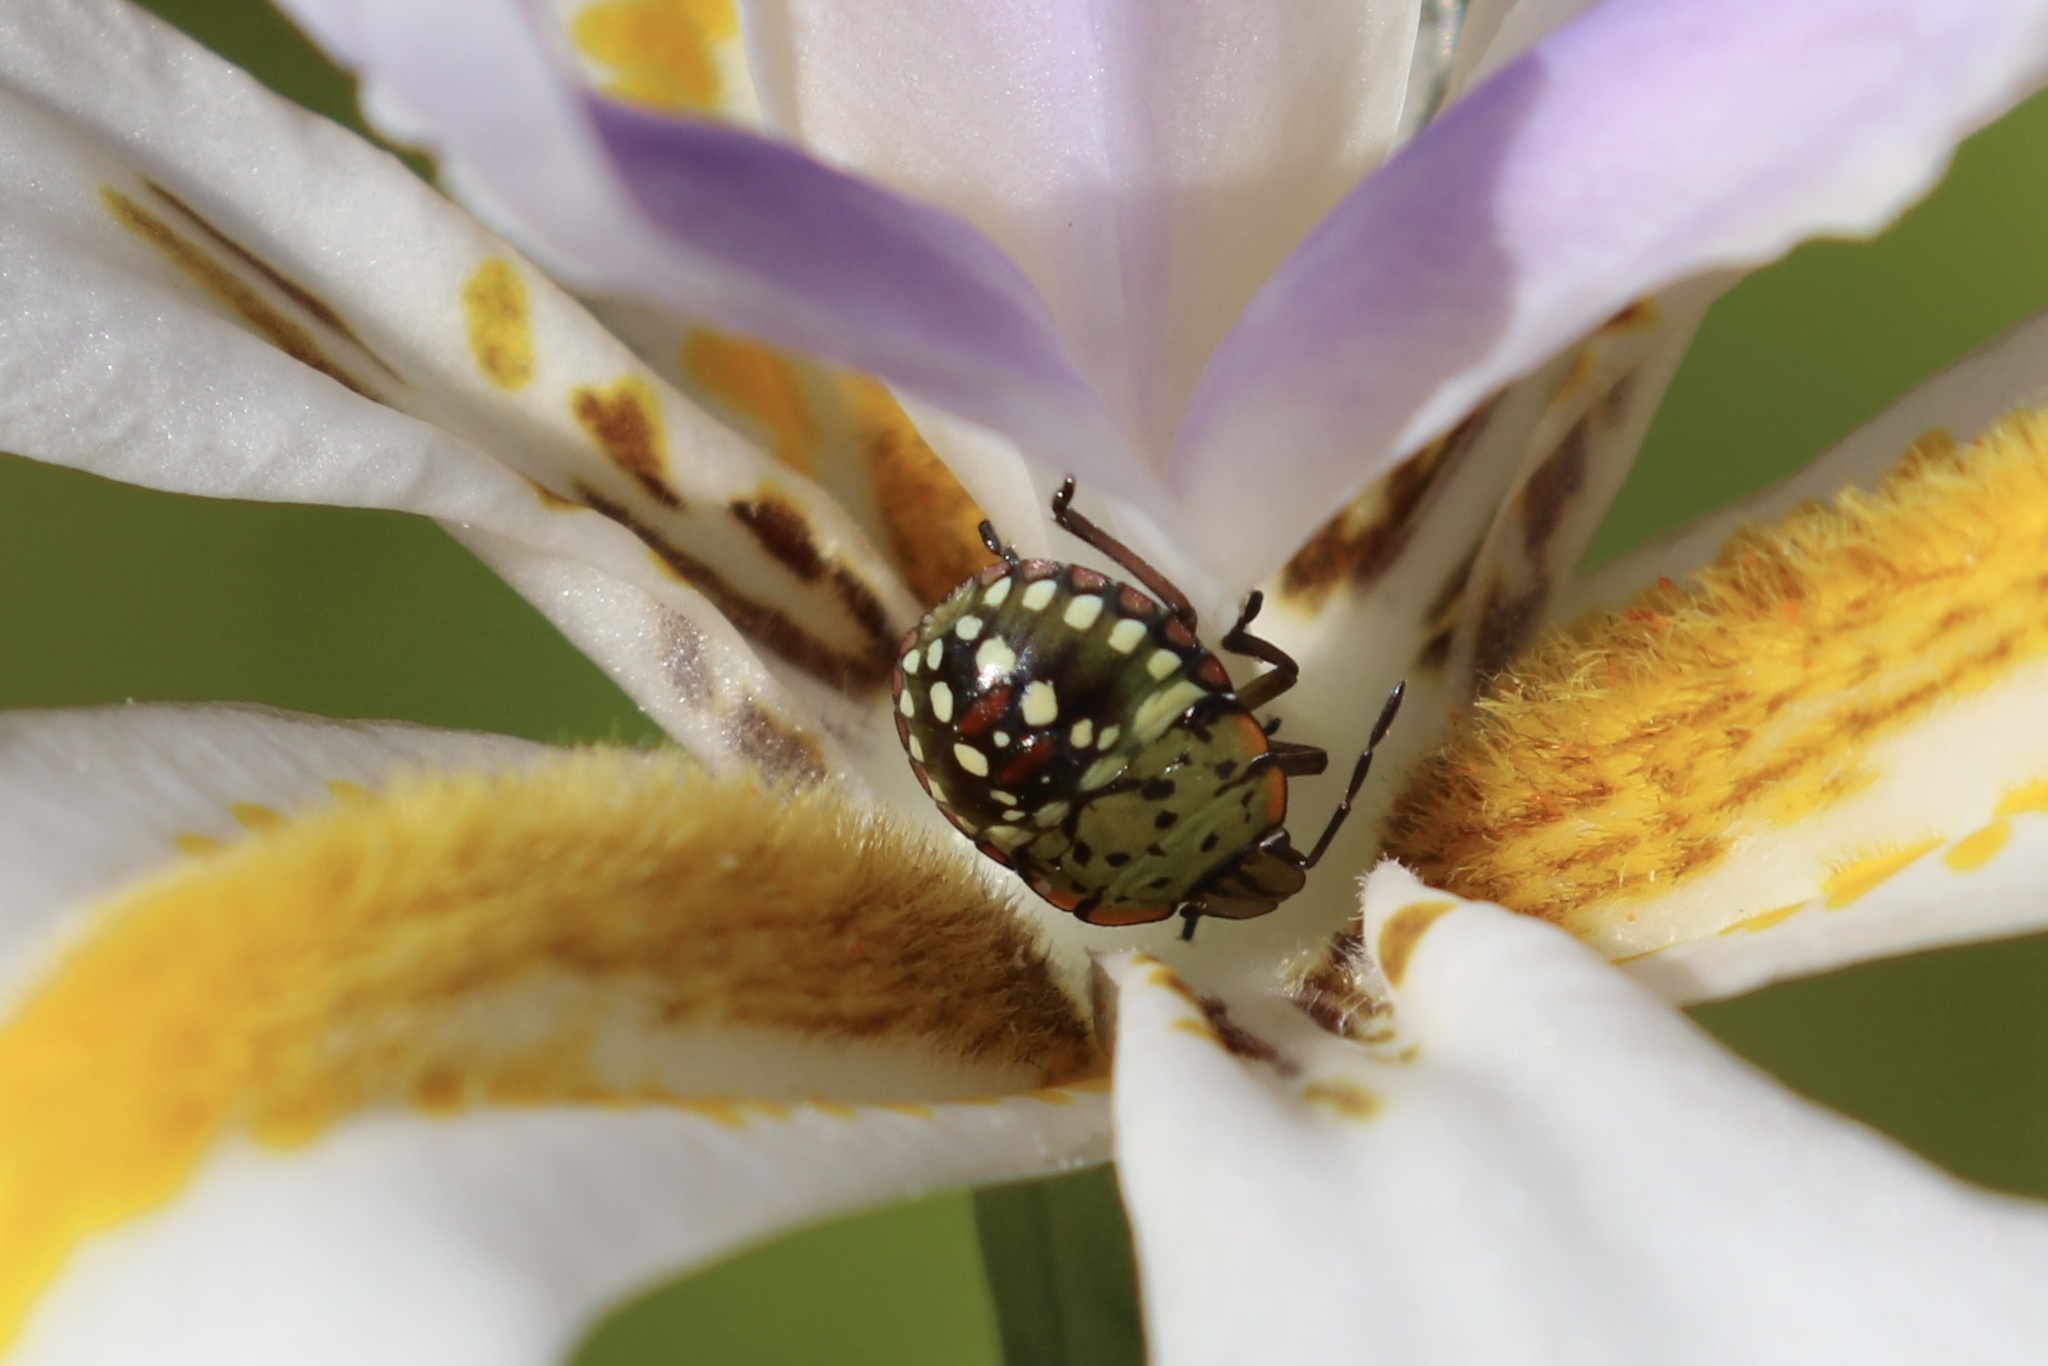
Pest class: stink_bug